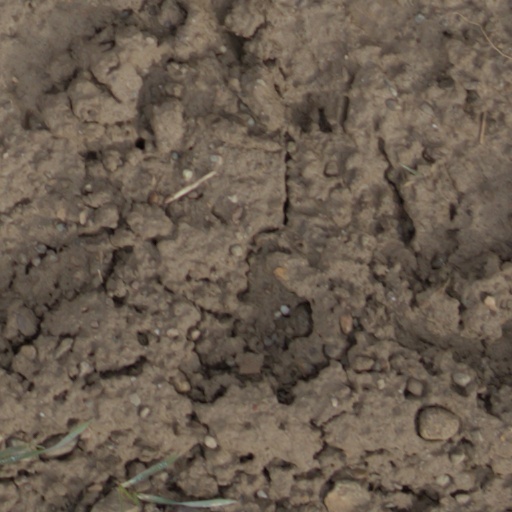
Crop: wheat